Arnaud Ghislain

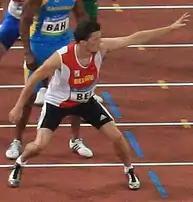
Arnaud Ghislain at the 2008 Summer Olympics

Arnaud Ghislain (born 2 December 1988) is a Belgian sprinter, who specialized in the 400 metres. He is an indoor national senior champion for his category, and also a member of the Belgian national track relay team.